Answer in natural language. Considering the relative positions, is wooden dining table (highlighted by a green box) above or below Doorway (highlighted by a red box)? Choose between the following options: above or below
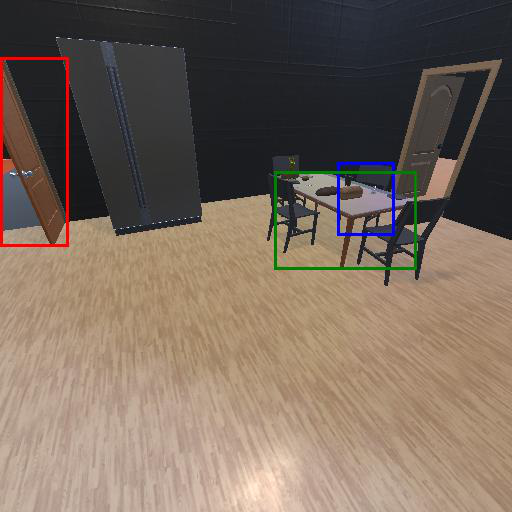
<answer>below</answer>